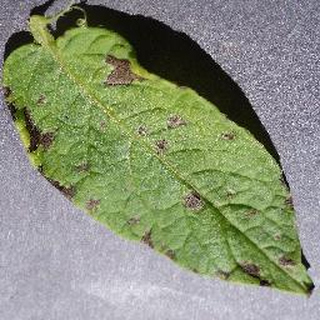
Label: potato_early_blight